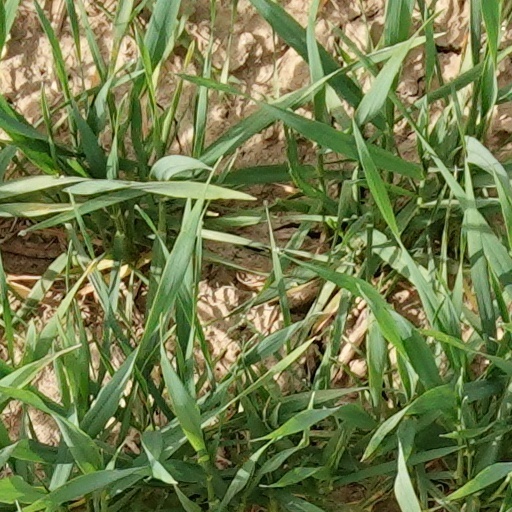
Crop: wheat